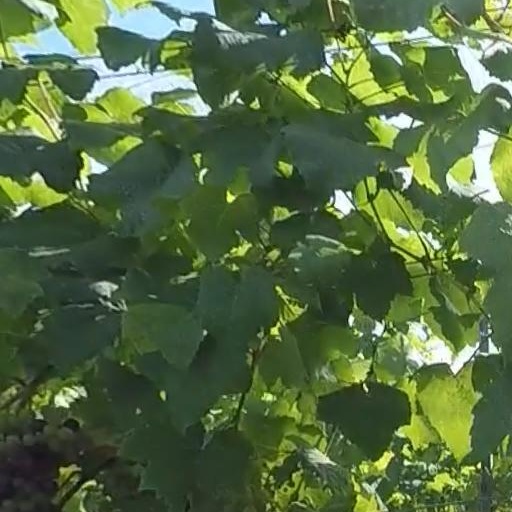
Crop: grape